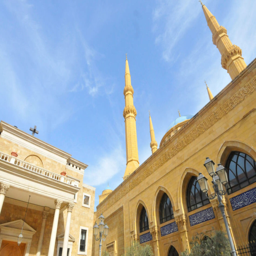
a mosque and a church built one next to the other